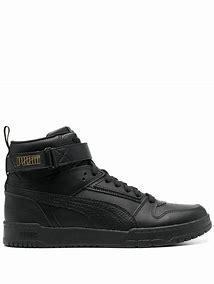
Brand: Puma
Model: RBD Game